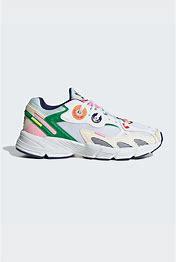
Brand: Adidas
Model: Astir